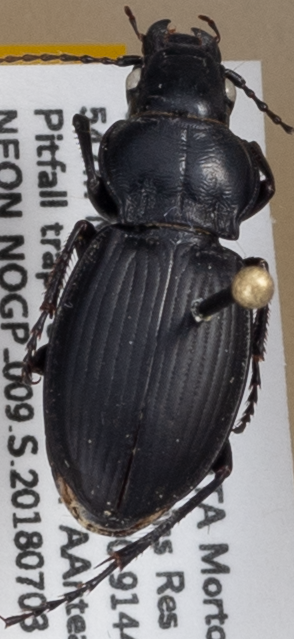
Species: Cyclotrachelus torvus
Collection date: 2018-07-03
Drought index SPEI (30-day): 1.302
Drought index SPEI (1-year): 0.438
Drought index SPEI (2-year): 0.086